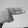
ASL letter: H